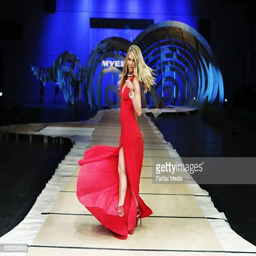
television show host wears woman in new nautical for the dress rehearsal of the fashion show